Question: What is on the ground?
Tambaya: Menene a ƙasa?
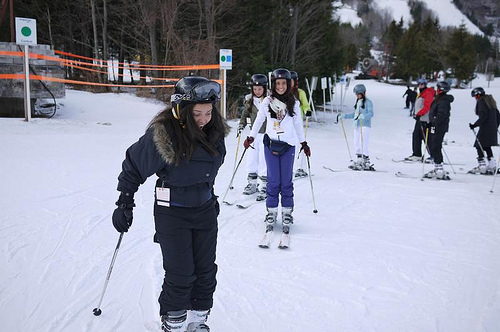
Answer: Snow.
Amsa: Ƙanƙara.